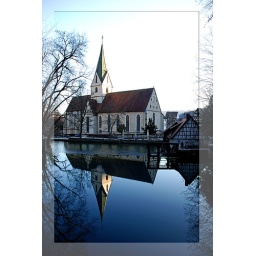
Klosterkirche direkt am Blautopf - Minster directly in the blue pot